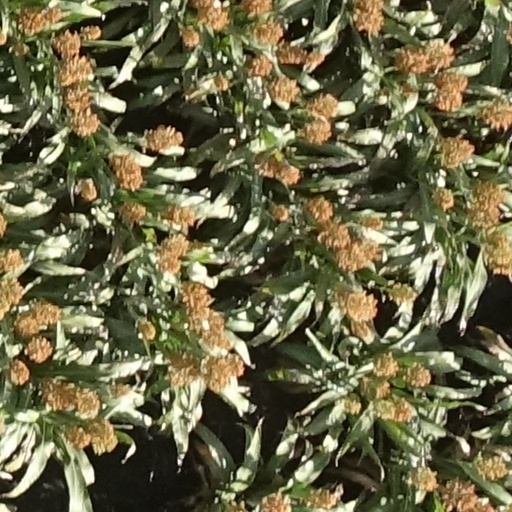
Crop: sorghum